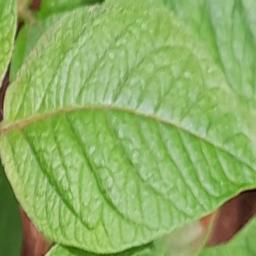
Etiqueta: Sana